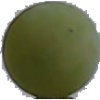
Label: Grape White 4